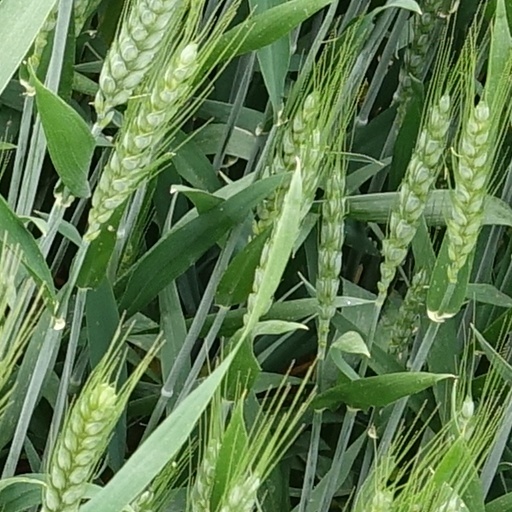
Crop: wheat